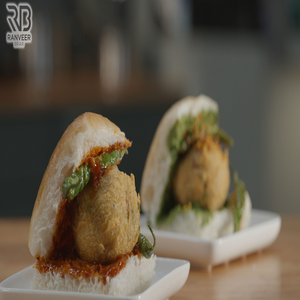
Dish: vadapav